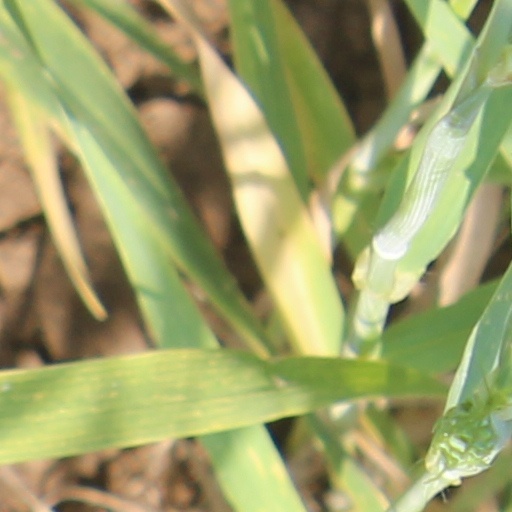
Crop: wheat